Daddy, Come Home

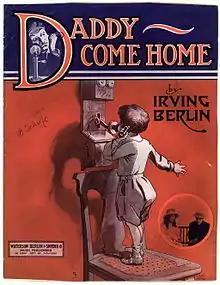

Daddy, Come Home is a song written by Irving Berlin and first published in 1913. The humorous song begins "Hello Central, dear Central, listen here: please connect me with my father" and tells the story from the point of view of a young boy calling his father on the telephone to ask him to leave work and deal with an assortment of family problems at home.